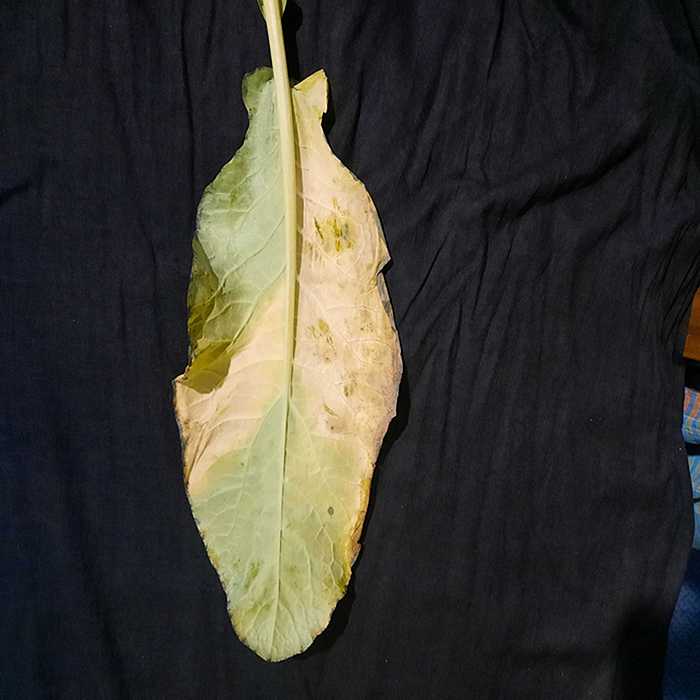
Plant: Cauliflower
Label: Black Rot